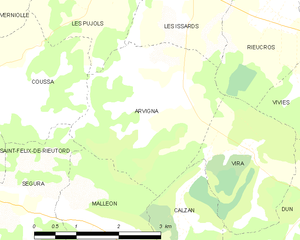
Carte des communes françaises: Arvigna